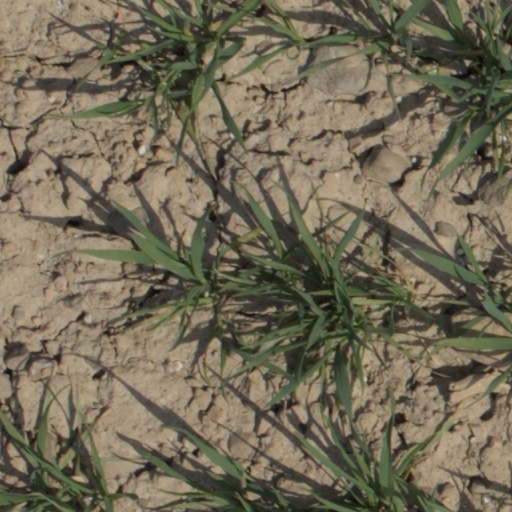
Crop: wheat